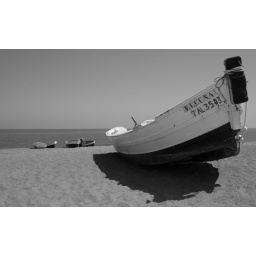
Fishing boat in Sabinillas, Spain. Black and white worked better with this one.